Jimmy Lennon

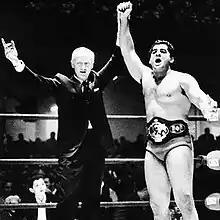
Lennon (left) raising the hand of Pedro Morales

Jimmy Lennon Sr. (April 13, 1913 – April 20, 1992) was a ring announcer for boxing and professional wrestling matches.